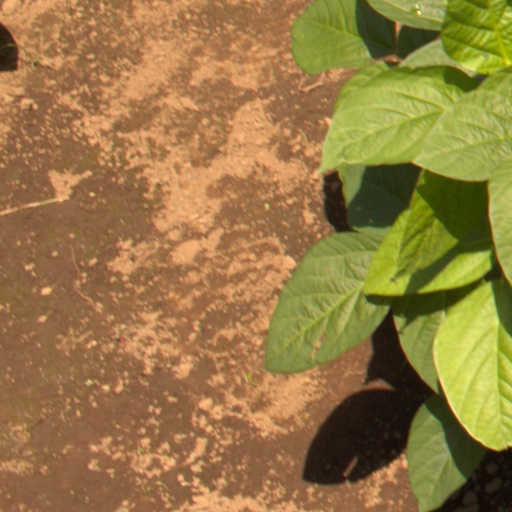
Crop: soybean